Turkmen language

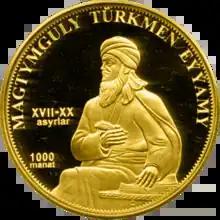
Magtymguly Pyragy on the commemorative coin of Turkmenistan

Turkmen literature comprises oral compositions and written texts in Old Oghuz Turkic and Turkmen languages. Turkmens are direct descendants of the Oghuz Turks, who were a western Turkic people that spoke the Oghuz branch of the Turkic language family.